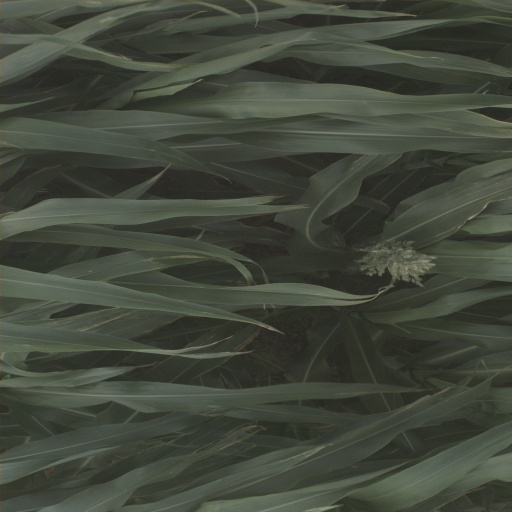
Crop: sorghum